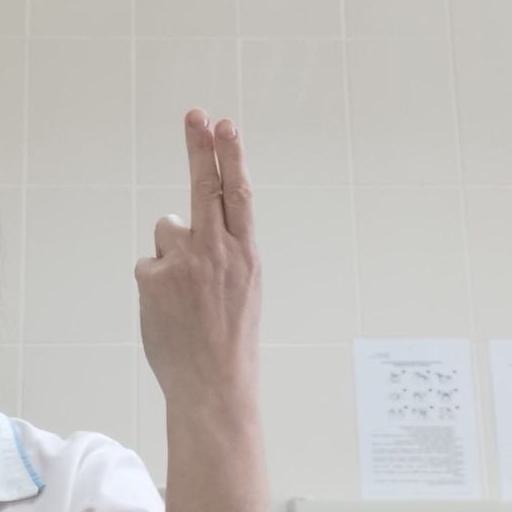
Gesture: two_up_inverted